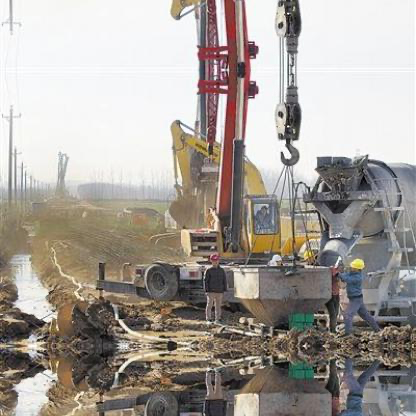
Objects in the image:
label: helmet
label: helmet